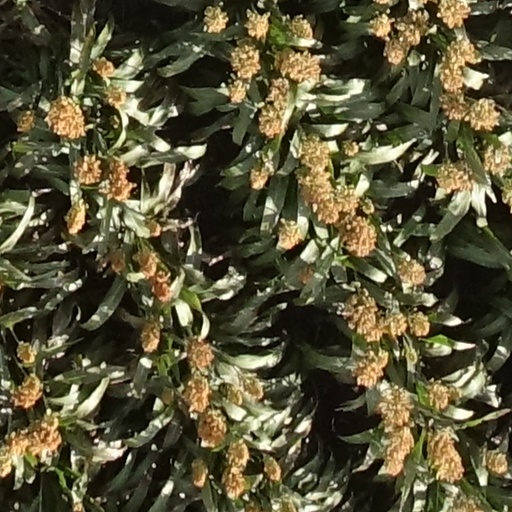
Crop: sorghum